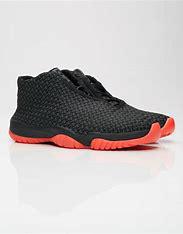
Brand: Jordan
Model: Future